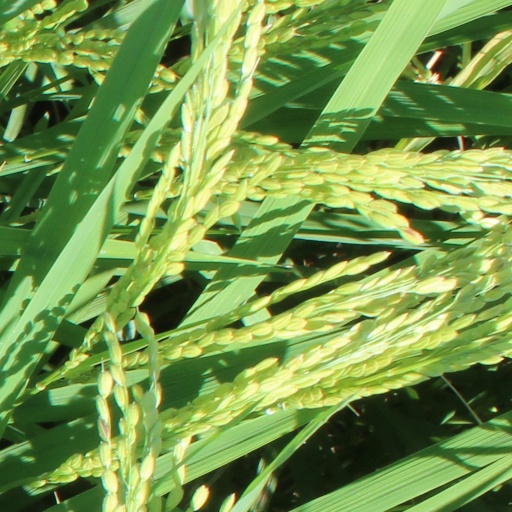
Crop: rice